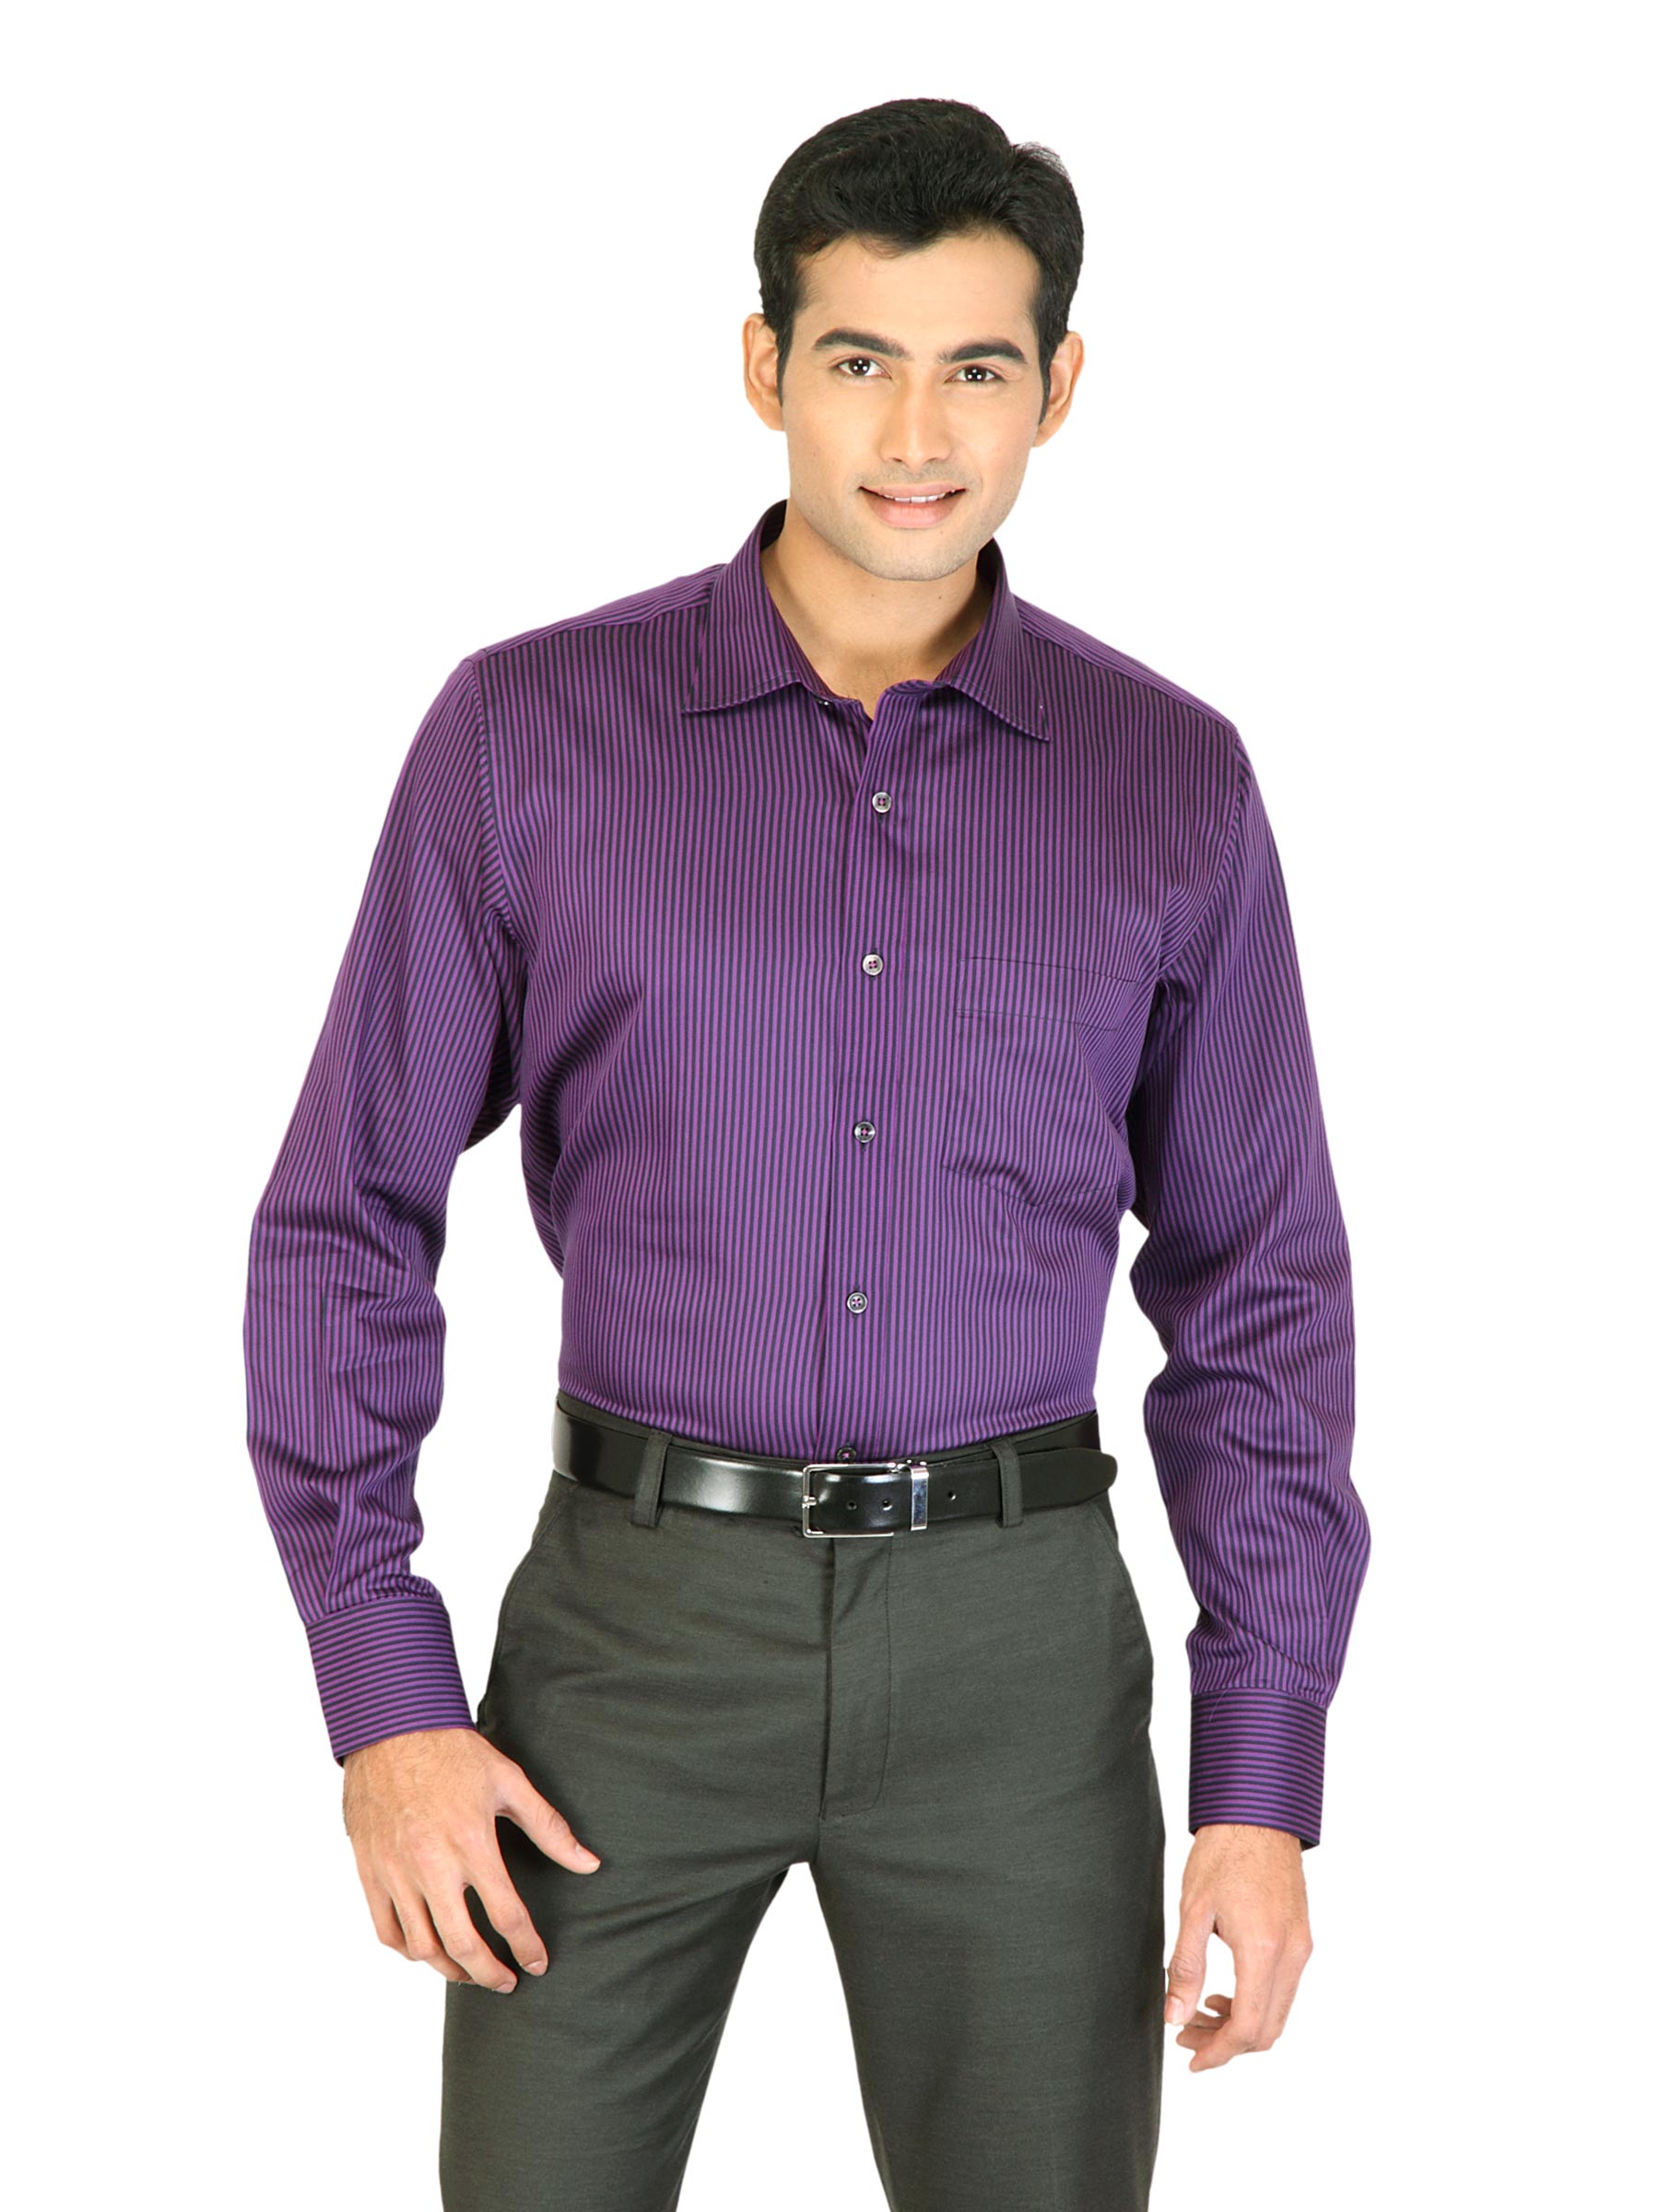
Genesis Men Stripes Purple Shirts
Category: Apparel / Topwear / Shirts
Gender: Men
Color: Purple
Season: Fall 2011
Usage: Formal